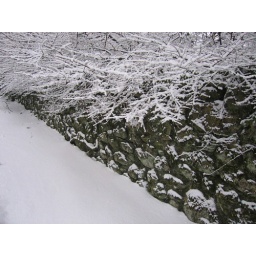
The wall in front of the house